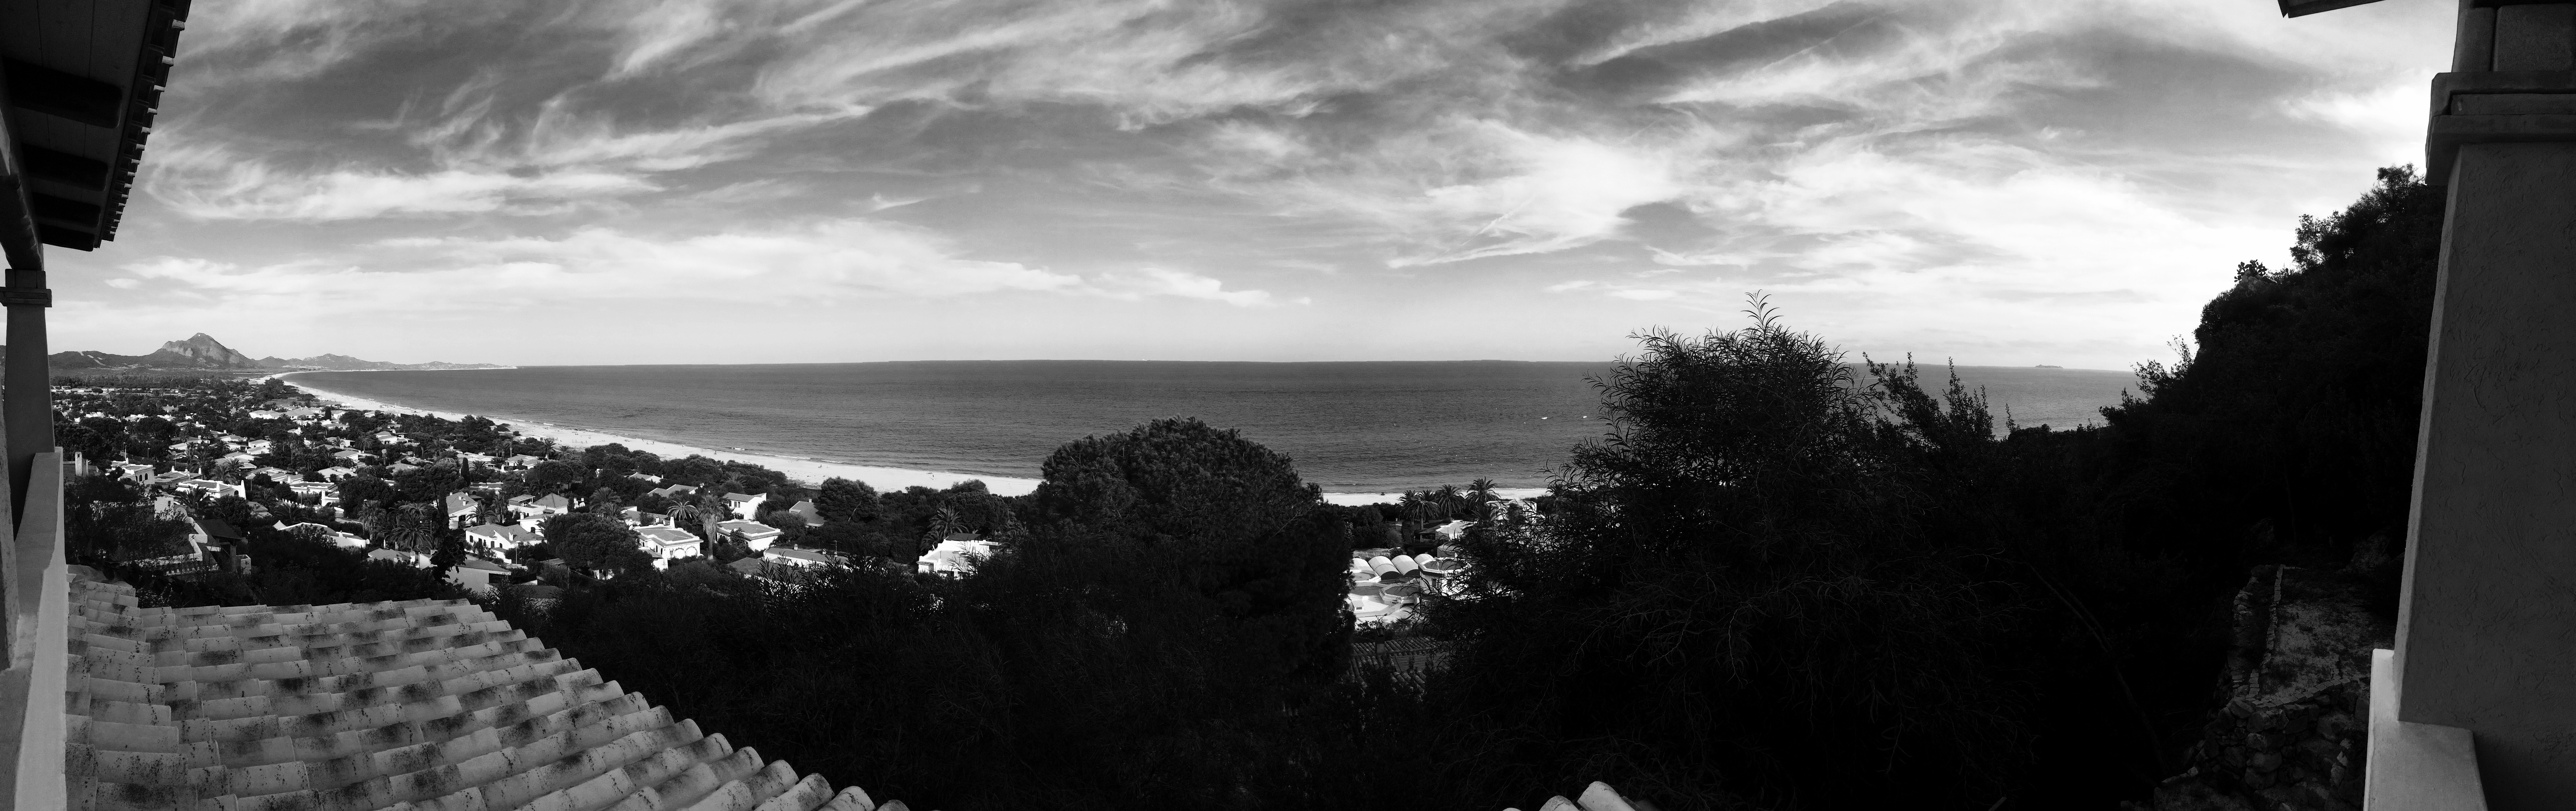
horizon, cloud, black and white, sky, photography, darkness, black, monochrome, monochrome photography, atmospheric phenomenon